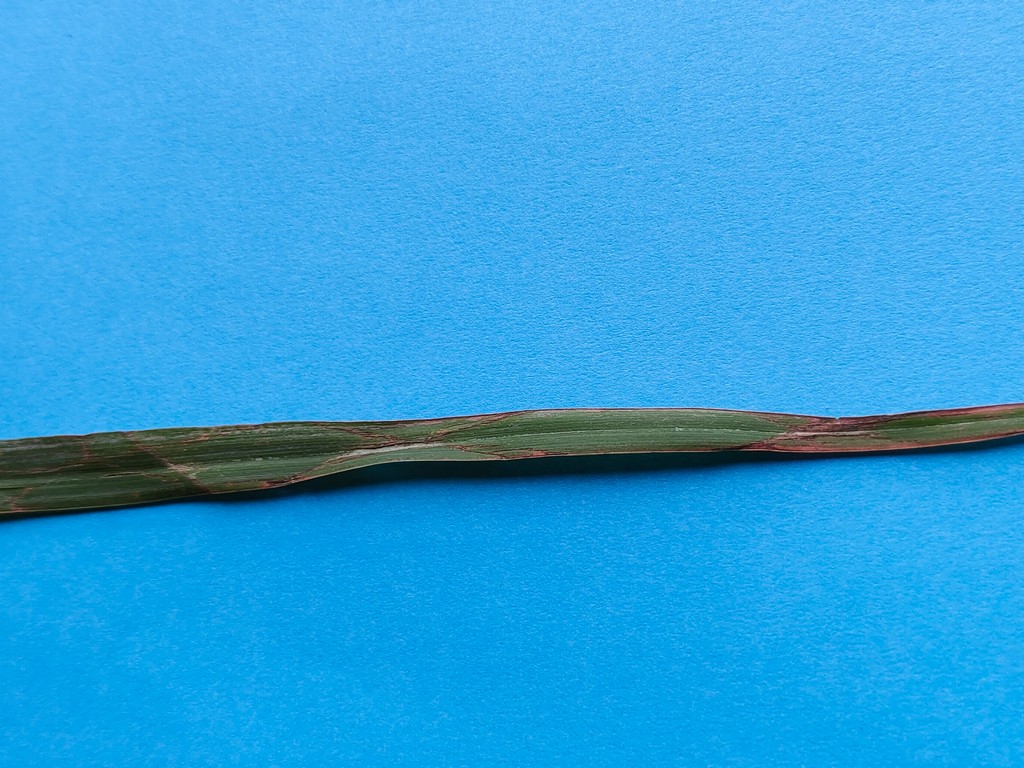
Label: Unhealthy